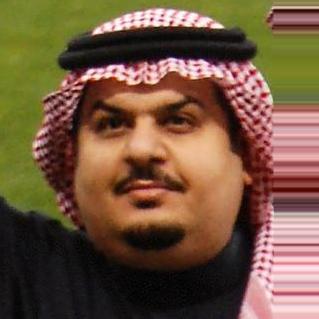
Age: 42